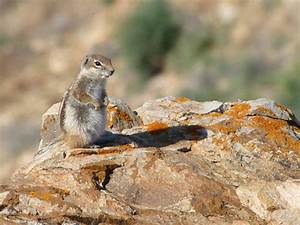
Label: squirrel